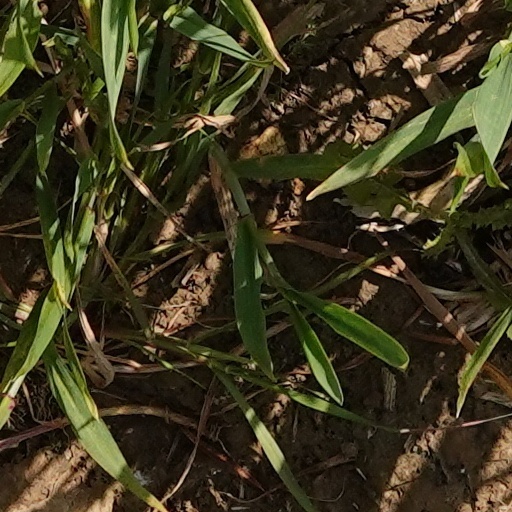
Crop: wheat